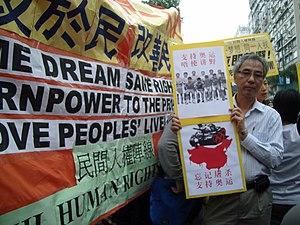
Le Front civil des droits de l'homme, abrégé respectivement en FCDH et CHRF, est une organisation qui se concentre sur les problèmes de la politique et des moyens de subsistance, affiliée à presque tous les camps pan-démocratiques de Hong Kong. Au mois de janvier 2006, quarante-huit ONG et groupes politiques étaient impliqués dans l’organisation. La manifestation la plus connue organisée par la CHRF est la marche de Hong Kong du 1ᵉʳ juillet 2003.